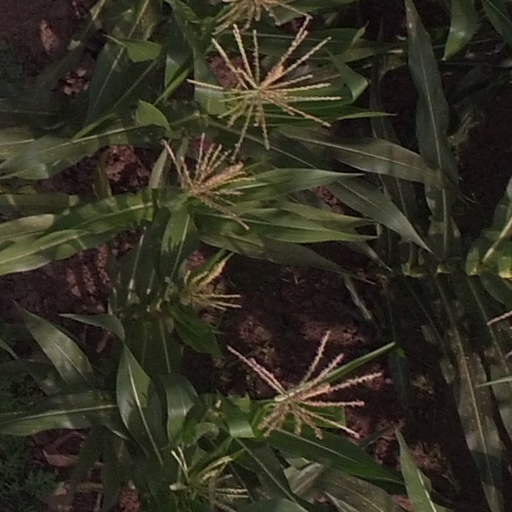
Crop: maize; corn